Swan Districts Football Club

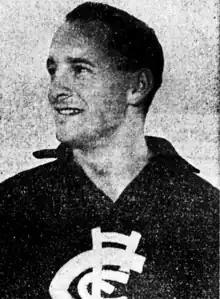
Jim Davies in 1951

However, Swan Districts fell off dramatically for the next fifteen seasons. During this period they never finished higher than sixth of eight teams, and overall won only sixty-one and drew one of their 301 matches, suffering from the fact that much of the area around Bassendean was "un-allotted" so that players such as Keith and Roy Harper, and Frank Coulson moved to more successful clubs. They were nonetheless instrumental in having the WANFL introduce its "Provident Fund" to allow league revenue to be shared amongst the clubs. In 1957 Swan Districts won their first Colts Premiership, repeating the dose in 1958, and these teams provided the nucleus of their successes in the early to middle 1960s.